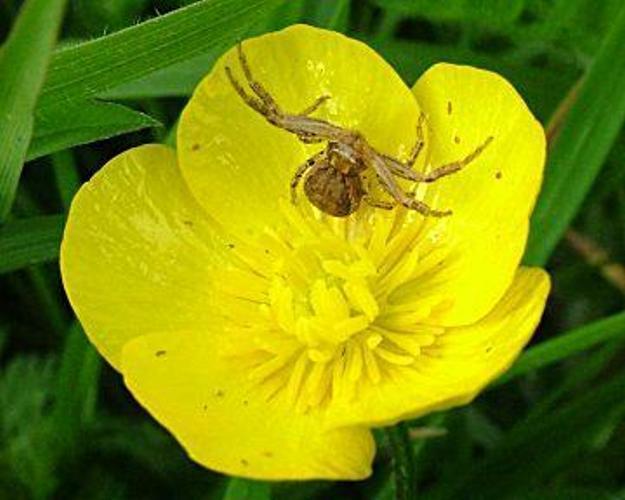
Label: buttercup